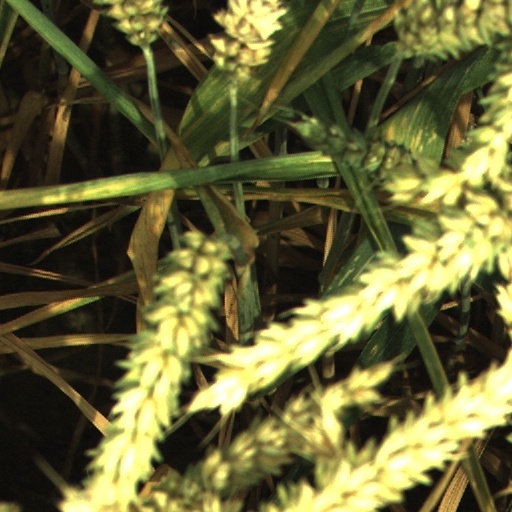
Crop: wheat